Petre Stoica

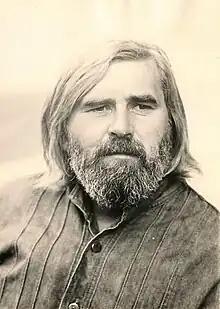
Petre Stoica

Petre Stoica (February 15, 1931 – March 21, 2009) was a Romanian poet and translator. A native of the Timișoara area, he studied at the University of Bucharest before launching a career as a writer. Making his debut in the late 1950s alongside several better-known generational colleagues, he published a number of books over the subsequent decades. His poetry dealt with quotidian subjects and studiously avoided glorification of the ruling communist regime. After the Romanian Revolution, he briefly engaged with the political scene before withdrawing to Jimbolia, not far from where he grew up. There, he worked to enrich the town's cultural life.